Šum (cuneiform)

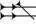
Cuneiform šum; also tag, tak, taq, and TAG.

The cuneiform sign šum is a common-use sign of the Amarna letters, the "Epic of Gilgamesh," and other cuneiform texts (for example Hittite texts).